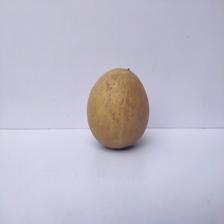
Size: Large